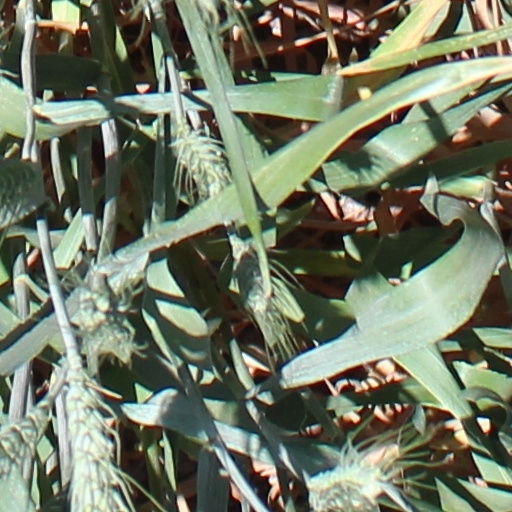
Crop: wheat